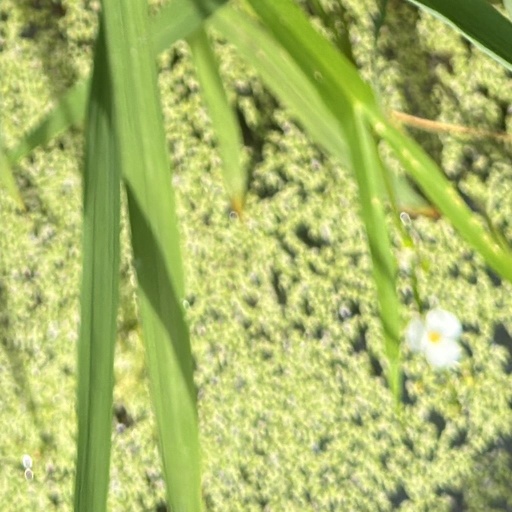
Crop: rice